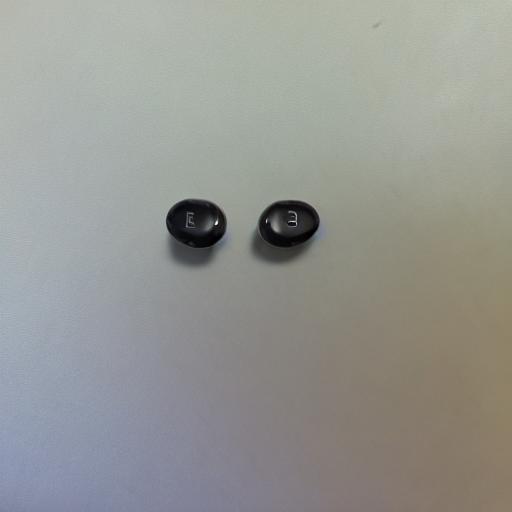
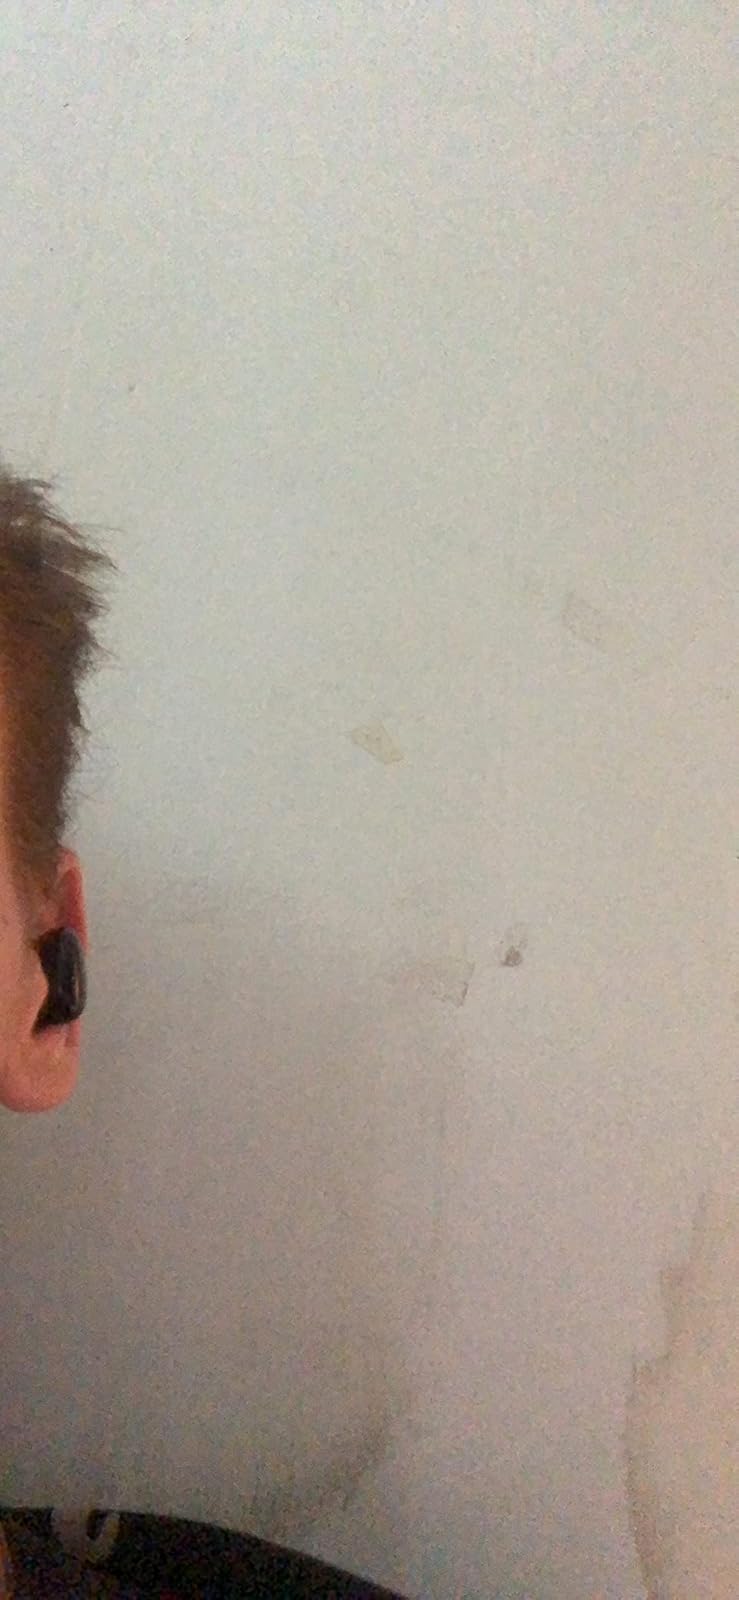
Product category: earbuds
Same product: no